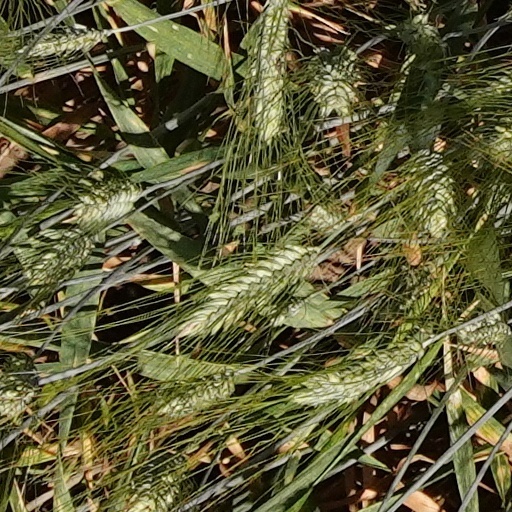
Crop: wheat